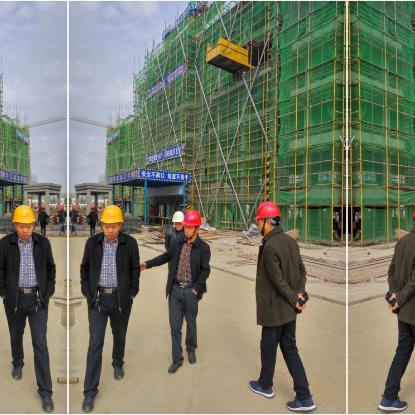
Objects in the image:
label: helmet
label: helmet
label: helmet
label: helmet
label: helmet